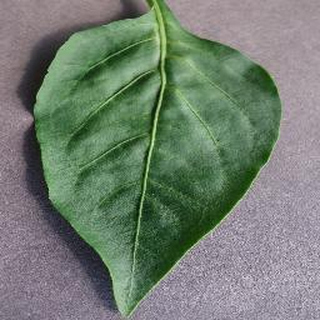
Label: healthy_bell_pepper